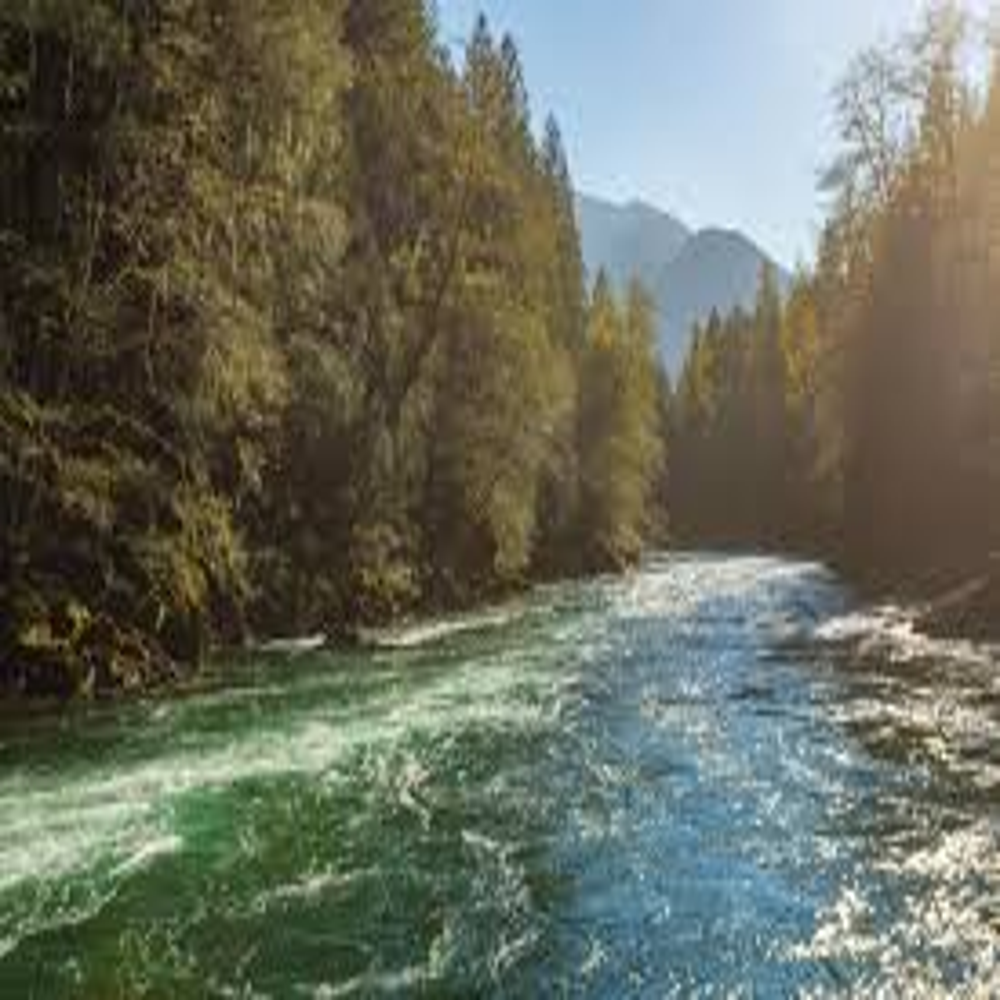
Body of water present: yes
Land polluted: no
Water polluted: no
Pollution percentage: 0%